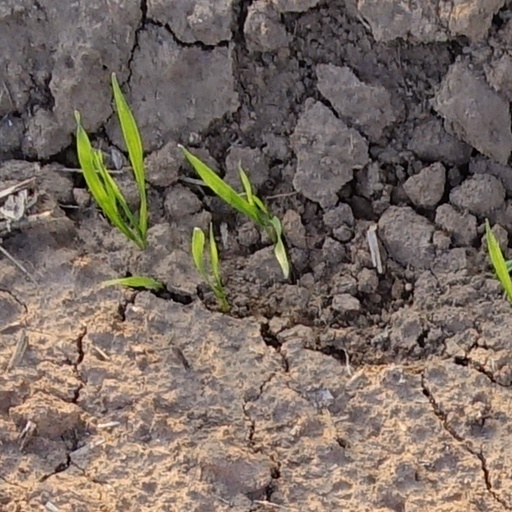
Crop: wheat